Him (Walken play)

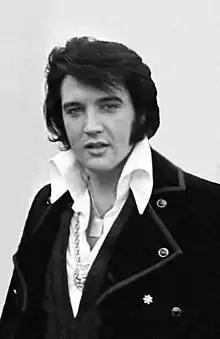
Presley grows exasperated with his brother in the afterlife, and returns to earth to alter his life by fleeing his fame and hiding in Morocco.

Taking place in an "unspecified present", "Him" depicts Presley (Walken), now deceased and in the afterlife (specifically, limbo, which is filled with Elvis look-a-likes), growing discontented with the antics of his twin brother, Rob (Campbell), who was stillborn many years previously. Rob is responsible for the numerous Elvis sightings taking place, often showing up as a ghost on Earth to fool people into believing that Presley was still alive. Presley relives his death, expressing annoyance at the decision of doctors to terminate life support. He continues to commentate through several surreal scenes, including a segment where a foam-likeness of Presley is tossed around the stage, and when four men dressed in underwear mourn at Presley's graveside. The plot continues, re-telling Presley's death as a disappearing act which enabled Presley to flee to Morocco for a sex change operation to become "her". A truck driver (Heyman) who recognises Presley, now a waitress at a "truckstop", as the aged rock-star, narrates this segment while wrestling with feelings of sympathy and sexual desire.